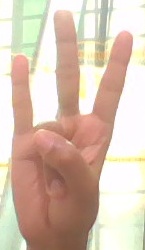
ASL sign: 7